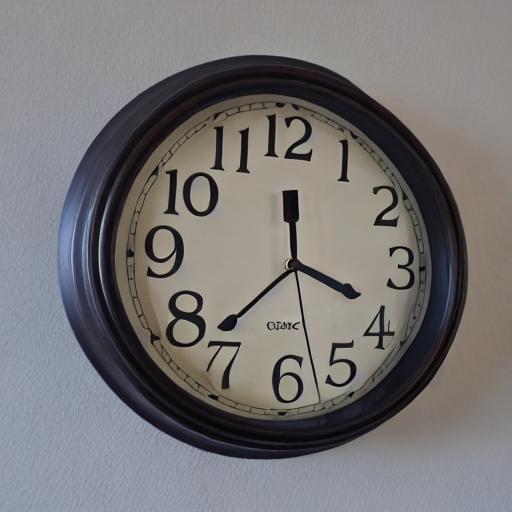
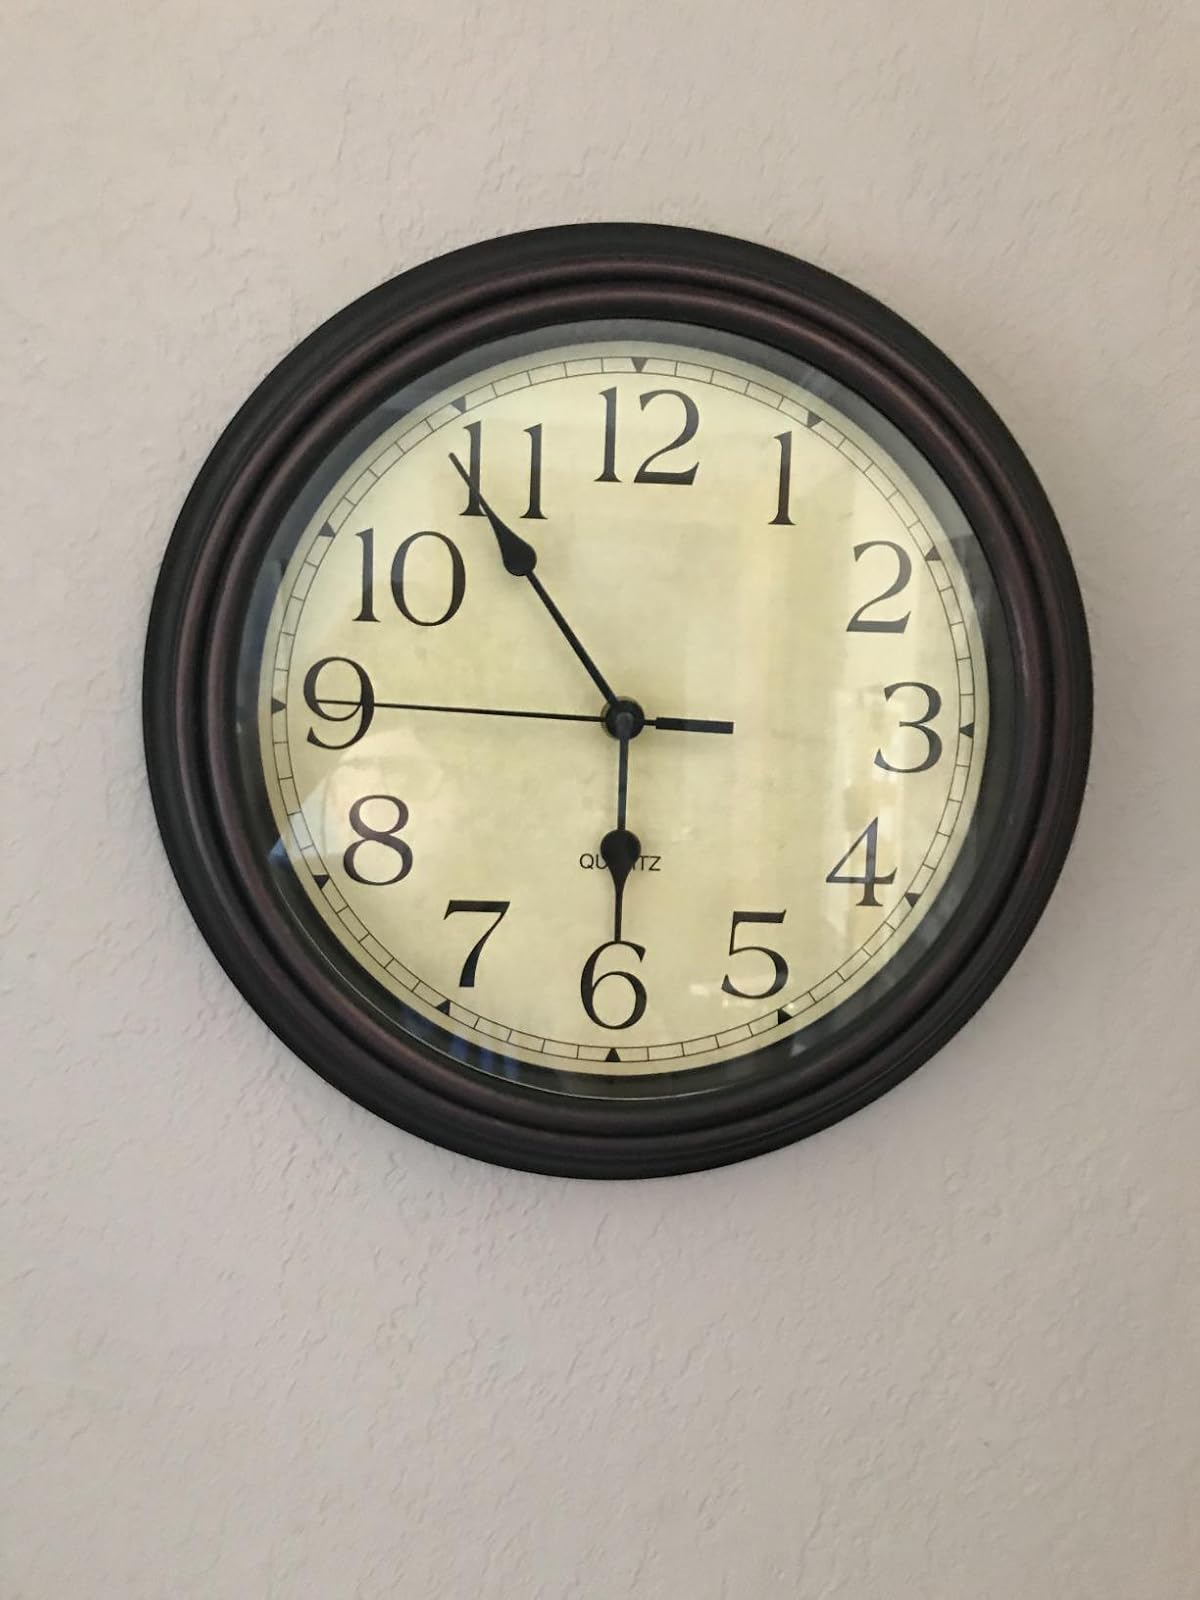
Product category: clock
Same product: no